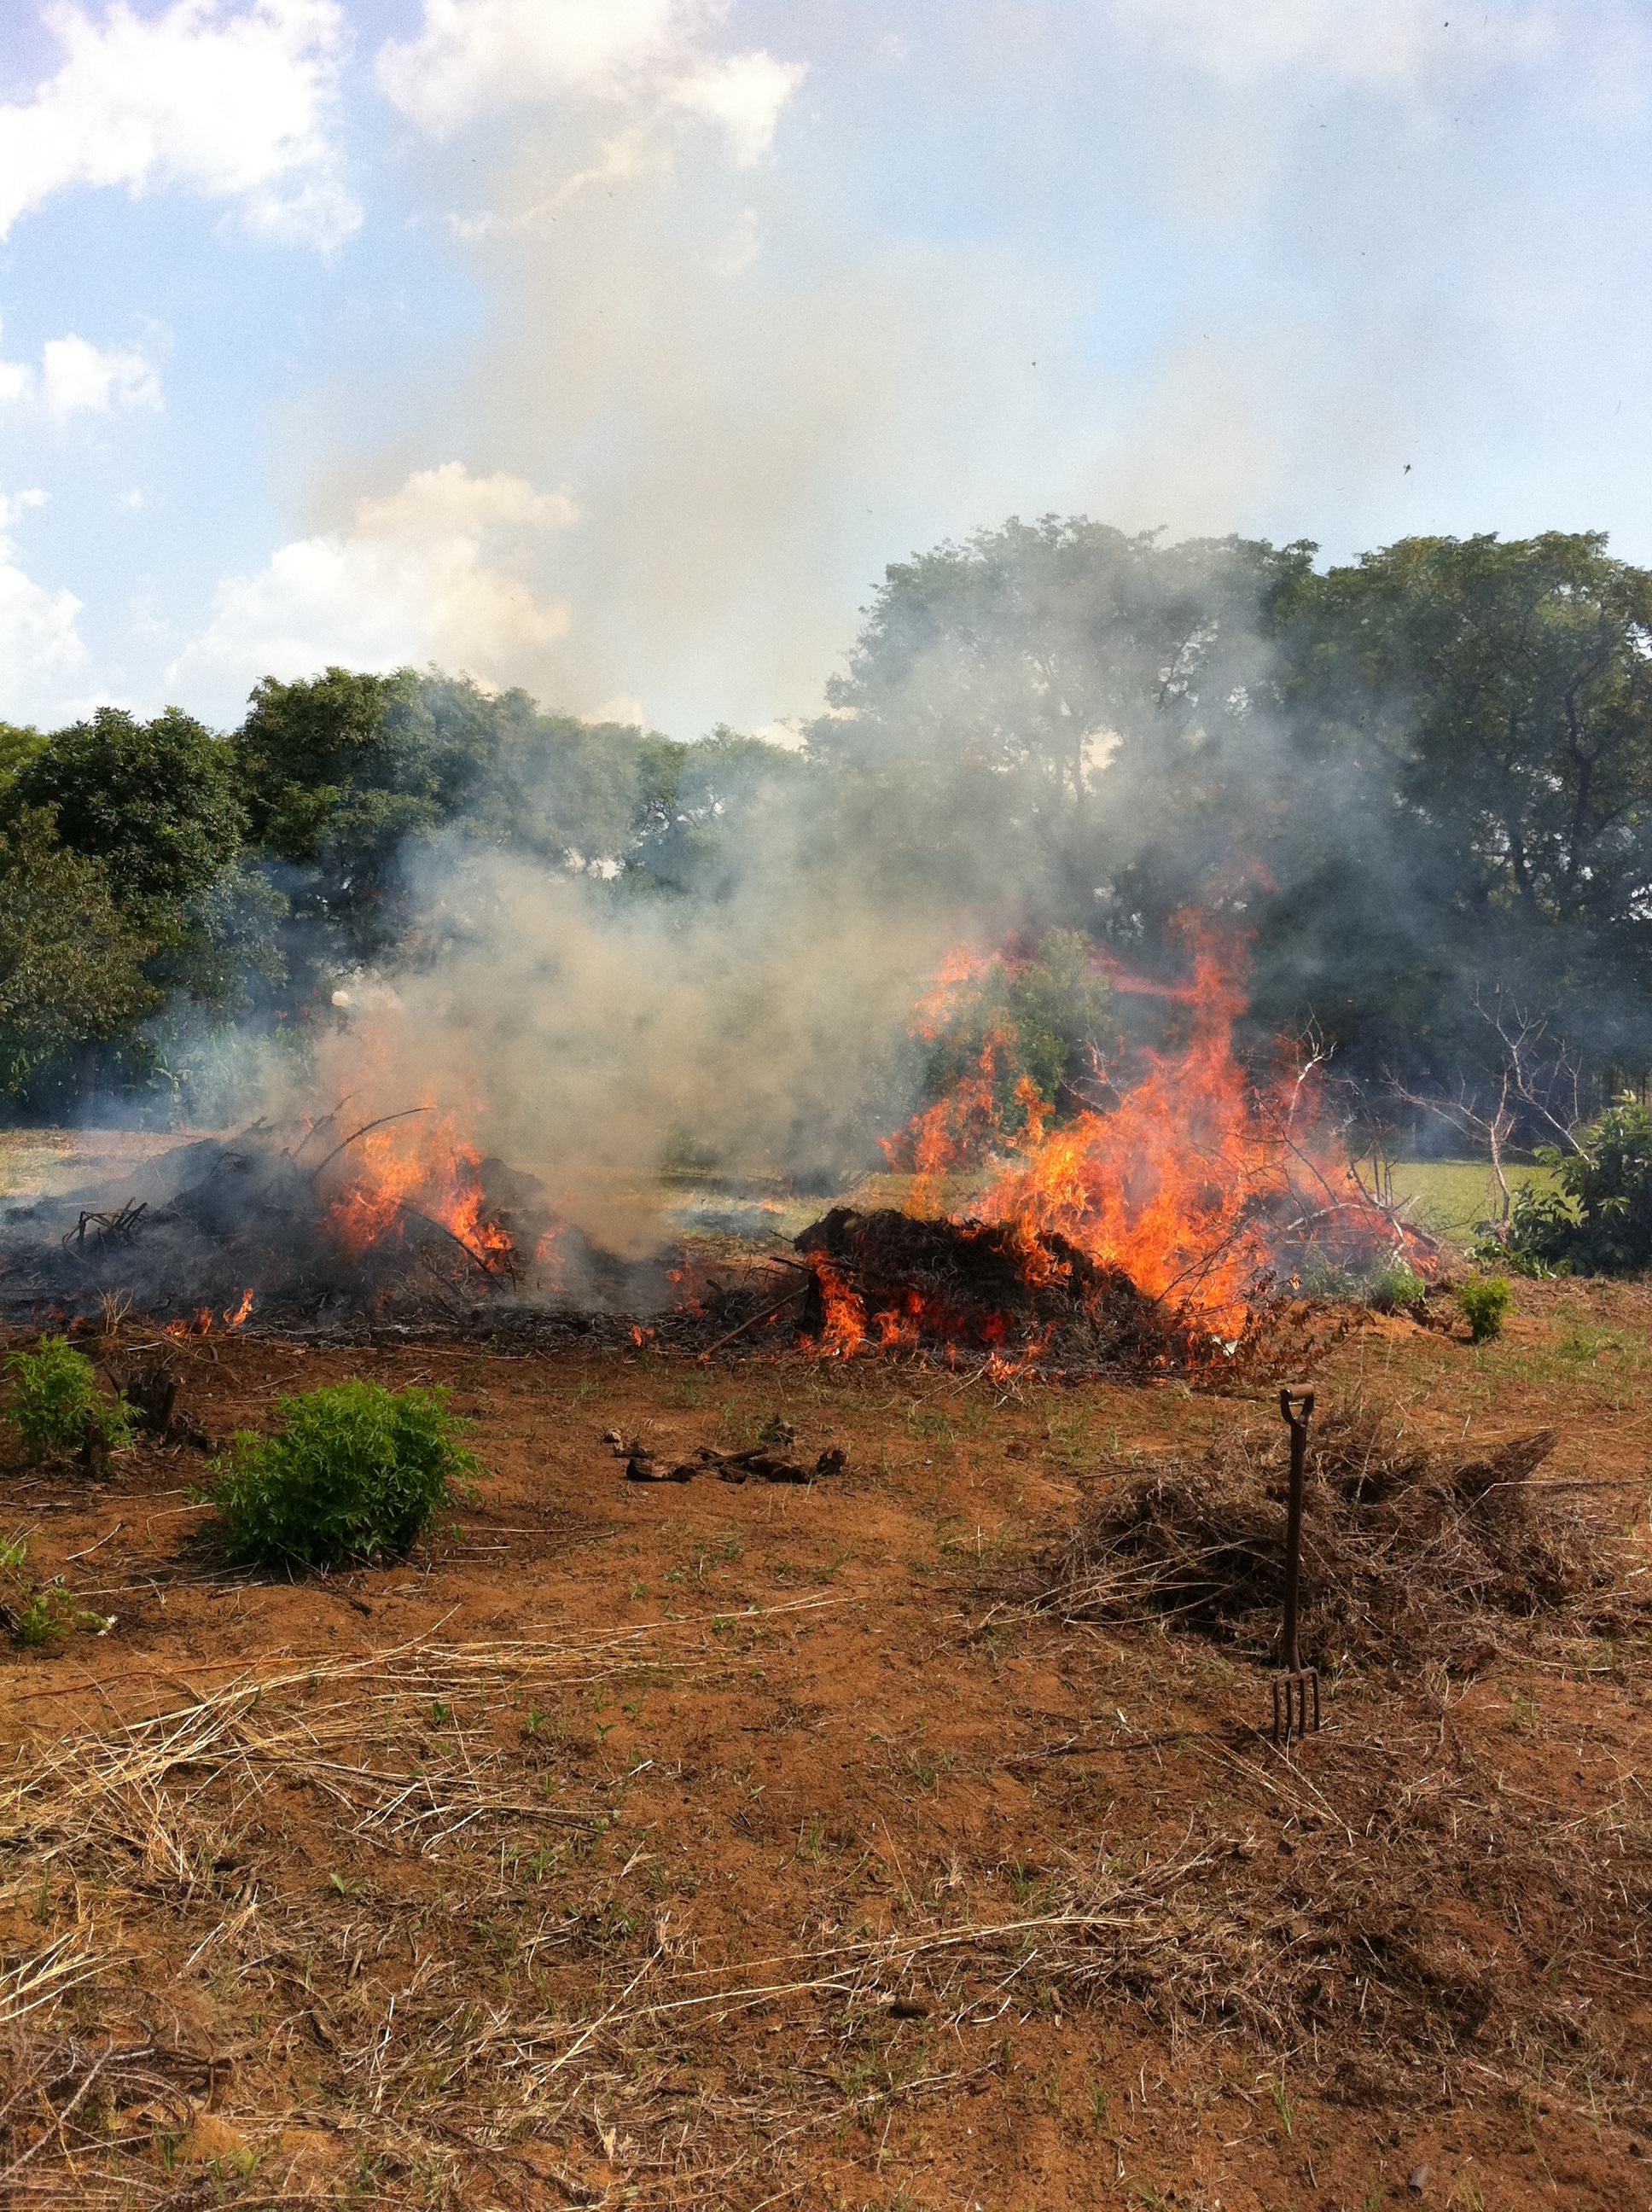
forest, field, prairie, smoke, fire, soil, wildfire, veld, atmospheric phenomenon, geological phenomenon